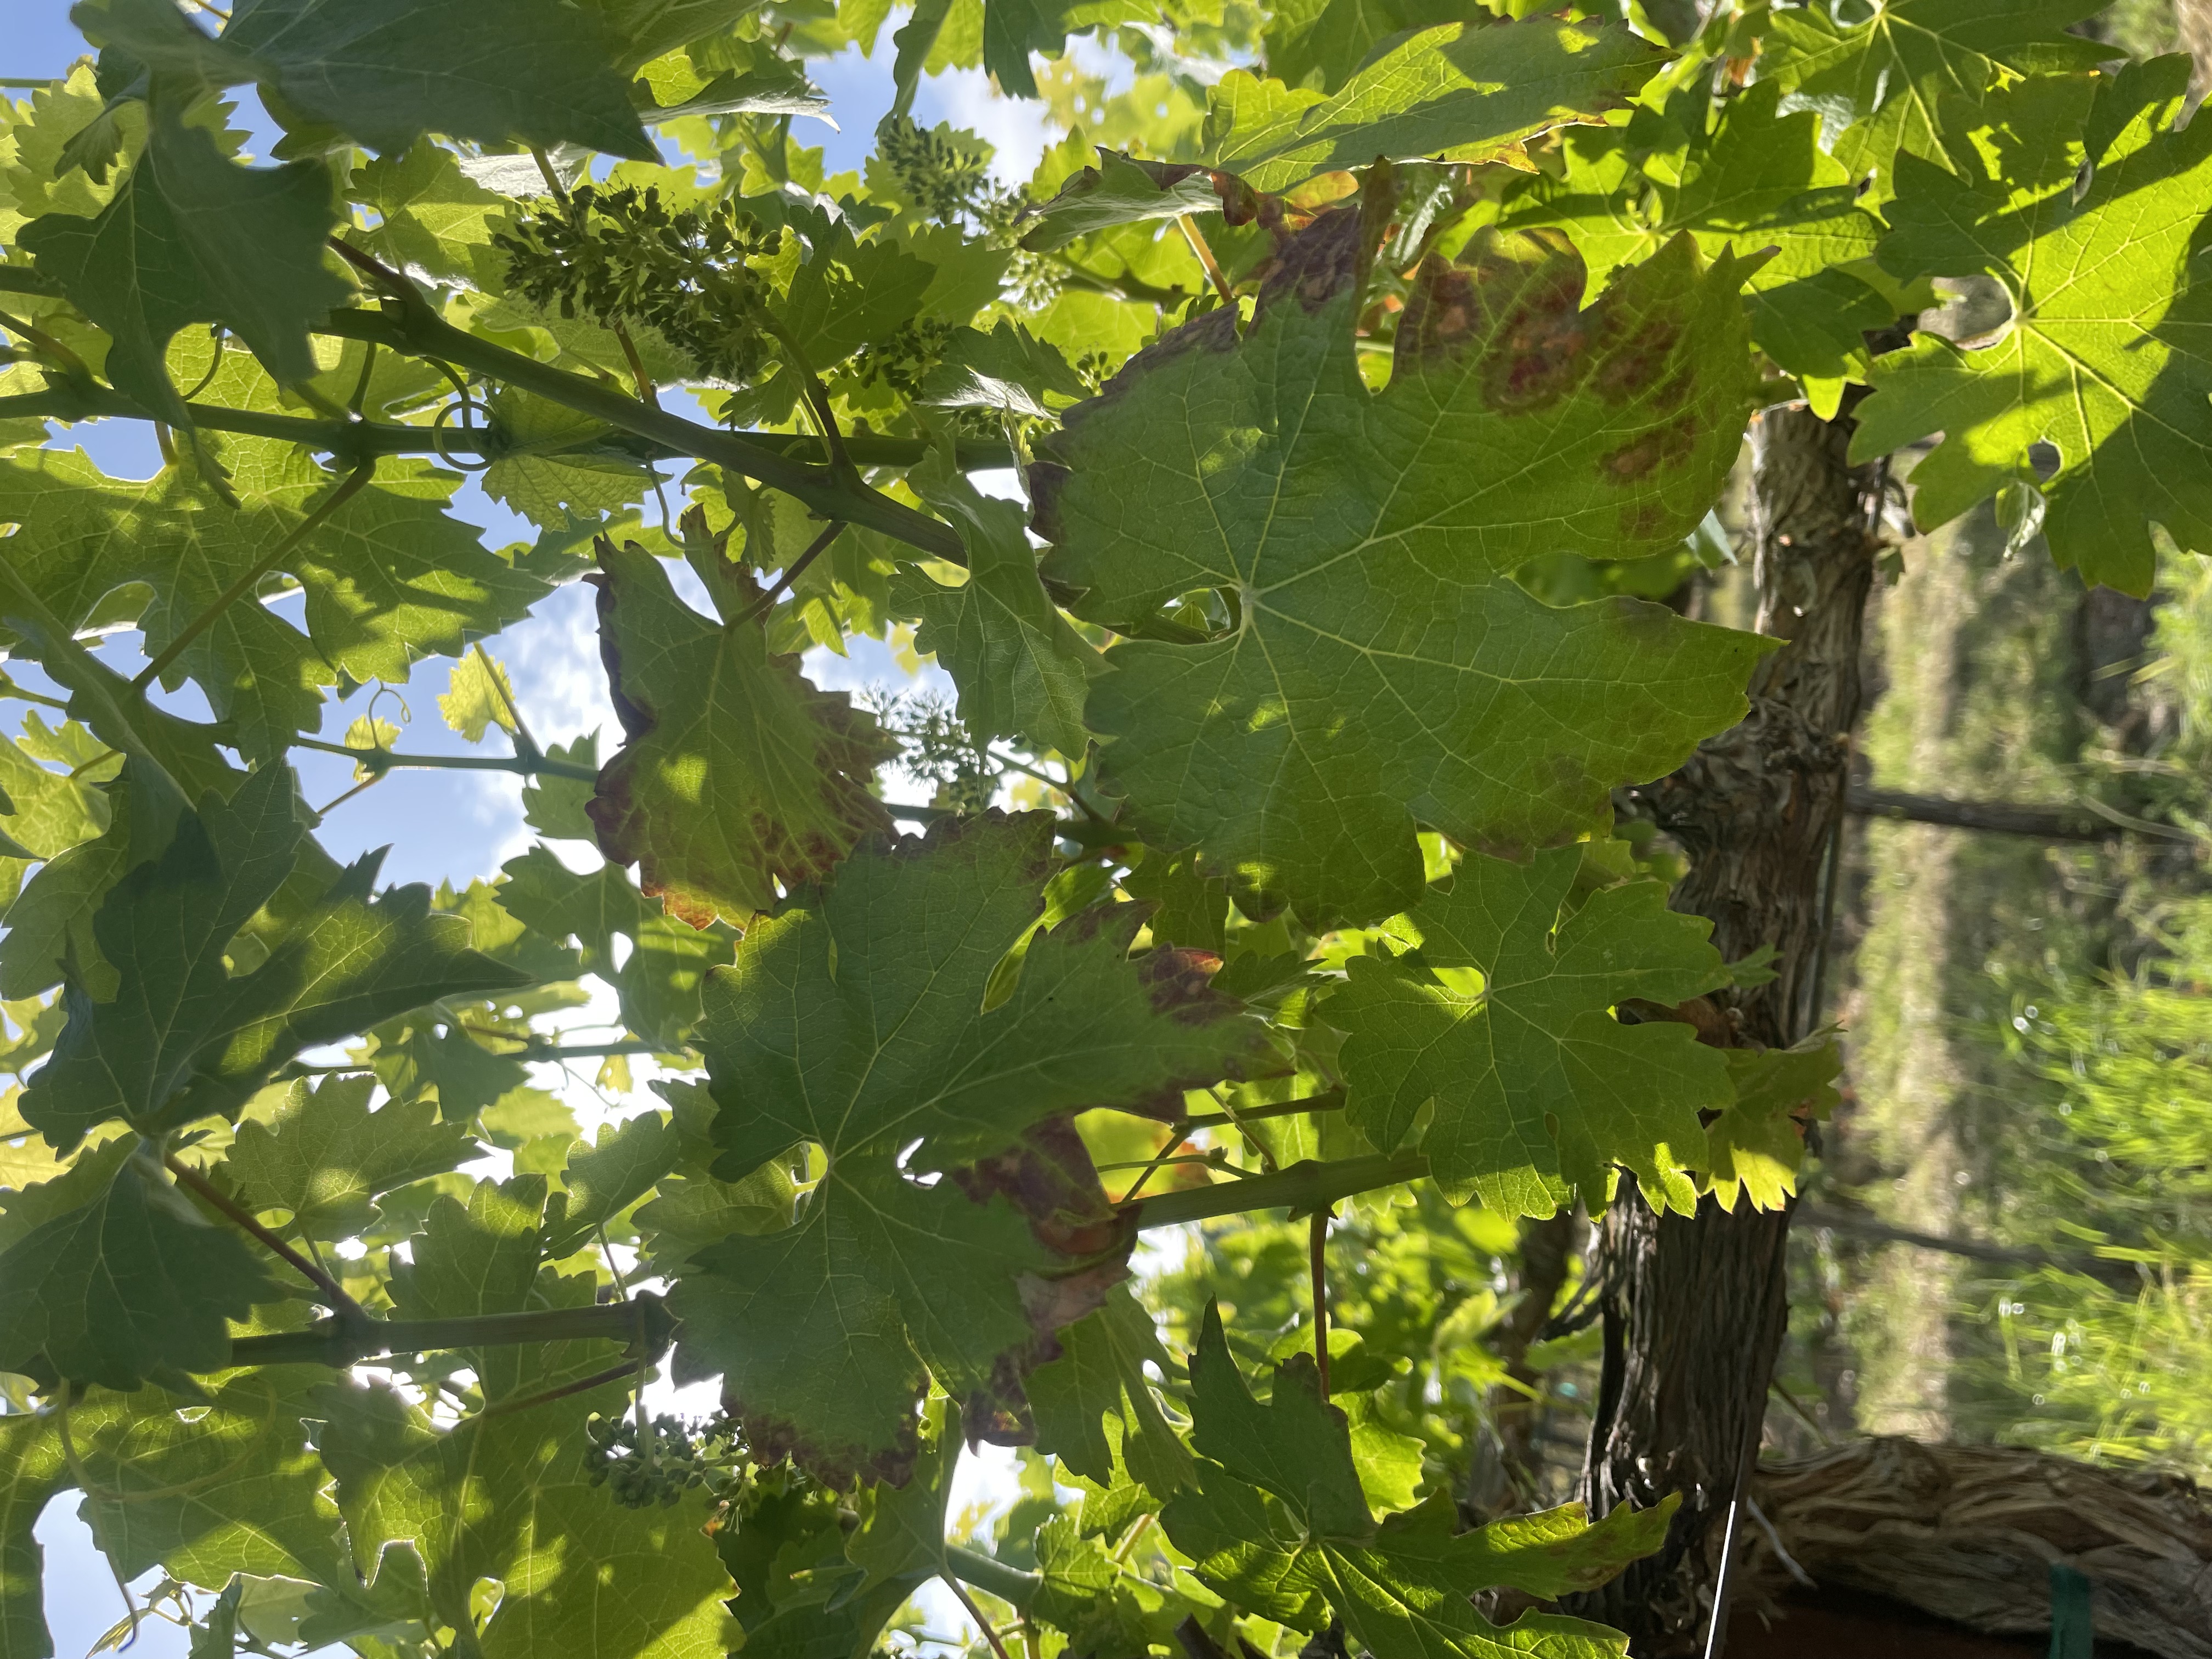
Label: Other Red